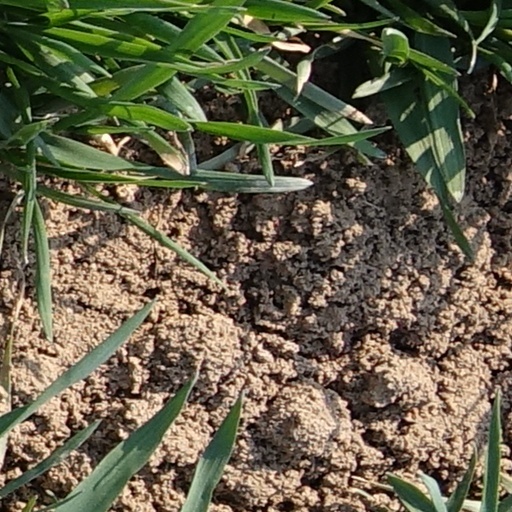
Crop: wheat